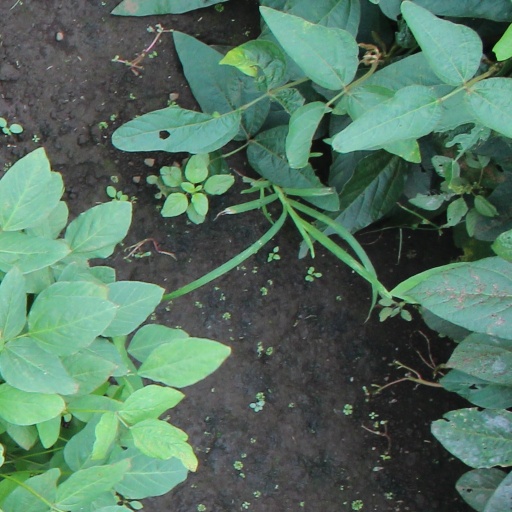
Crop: soybean